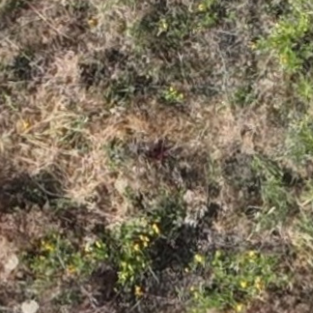
Month: july
Dye color: red
Dye concentration: high